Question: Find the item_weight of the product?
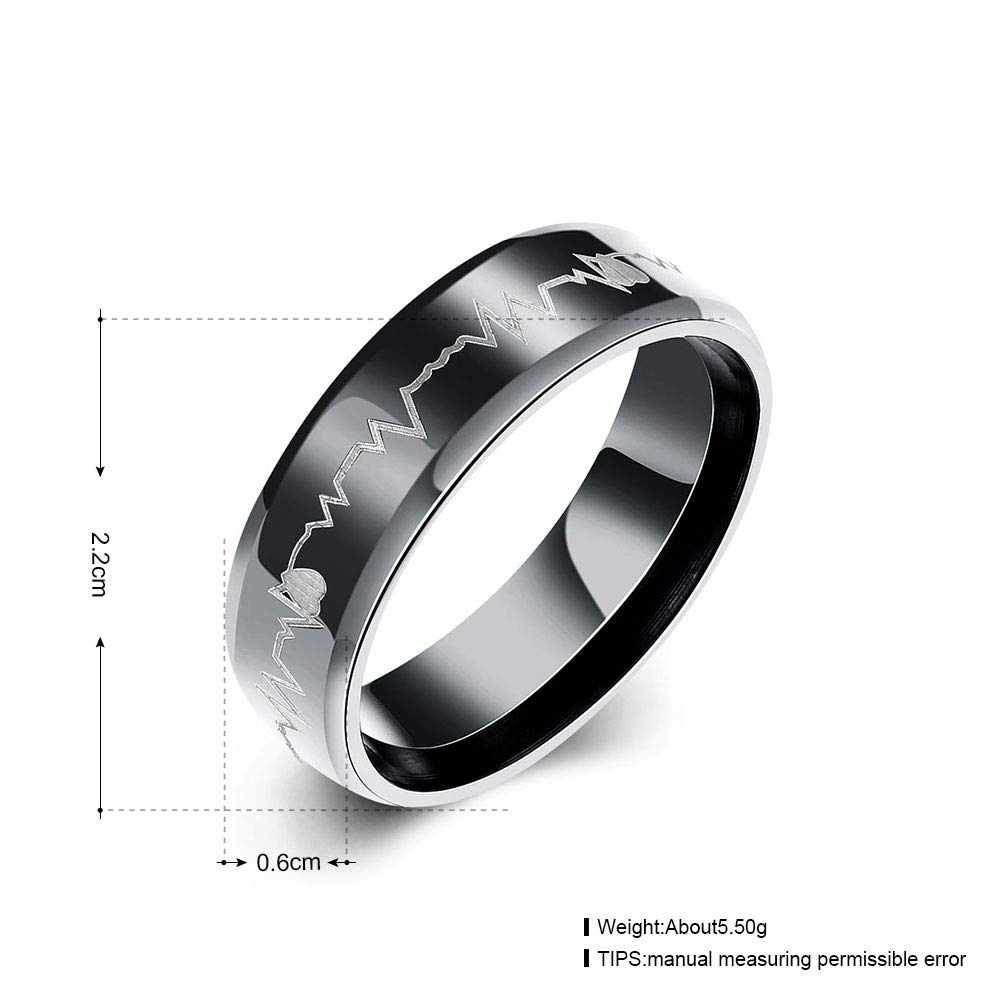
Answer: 5.5 gram